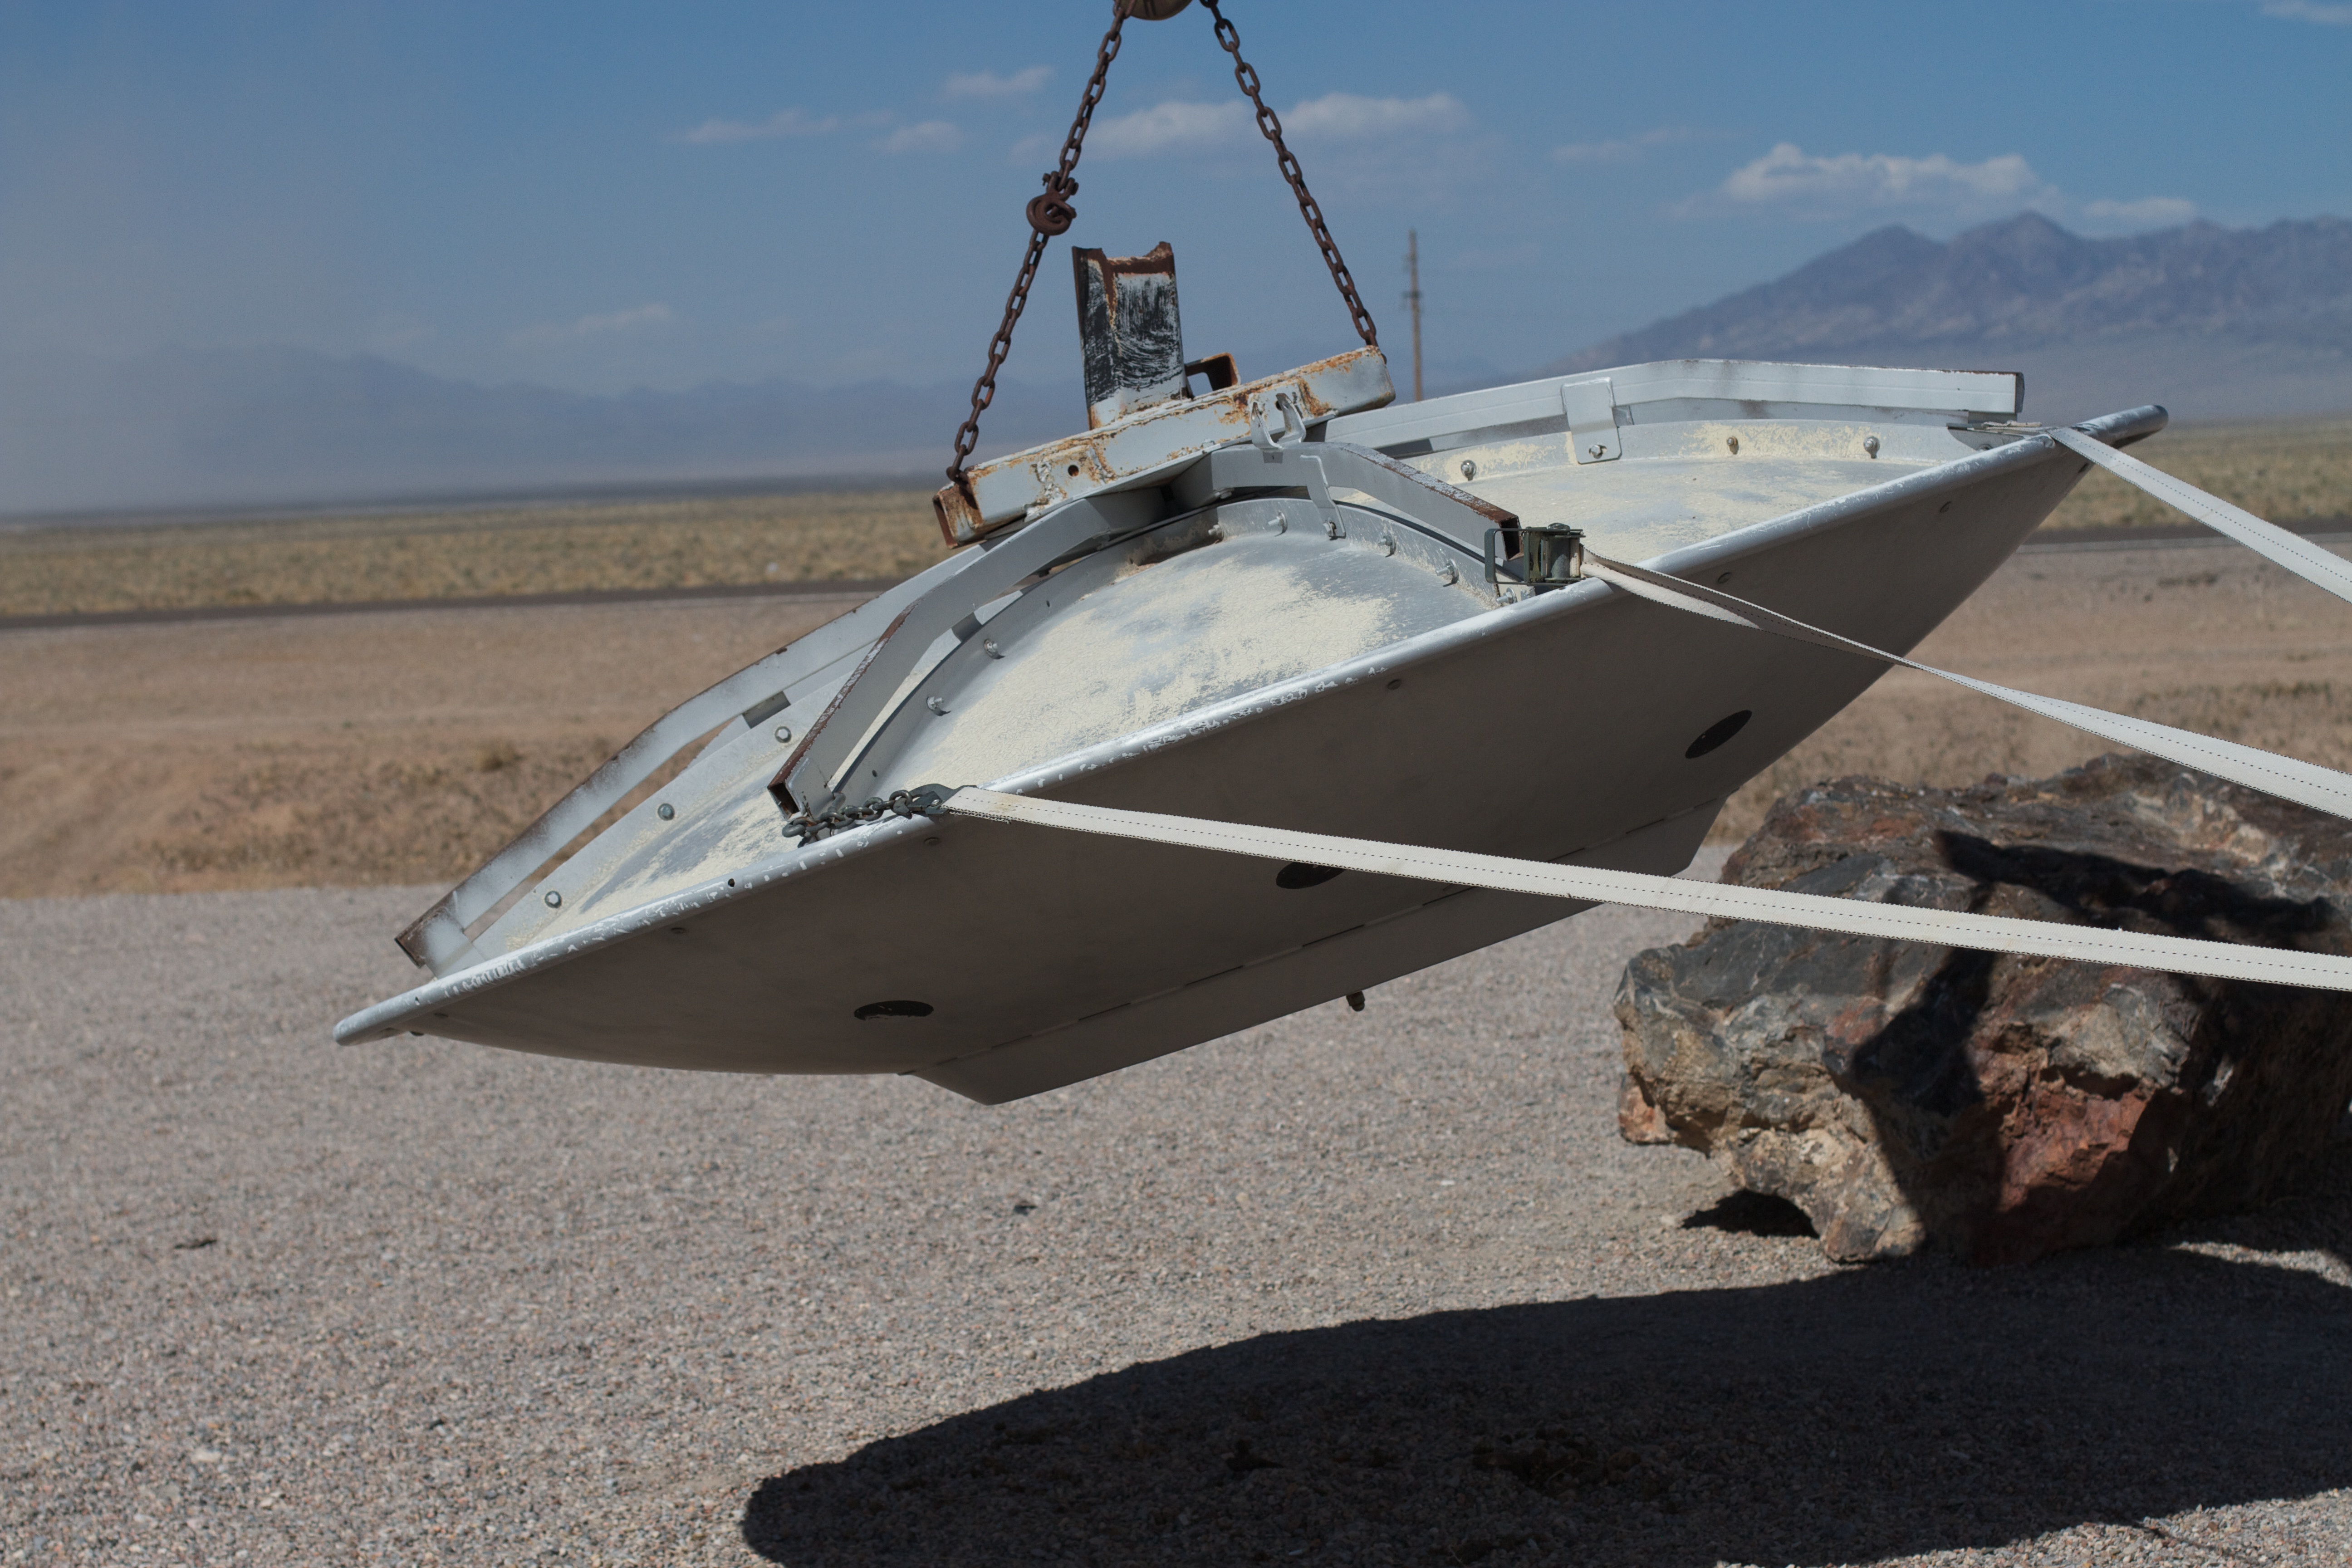
wing, airplane, aircraft, vehicle, aviation, helicopter, atmosphere of earth